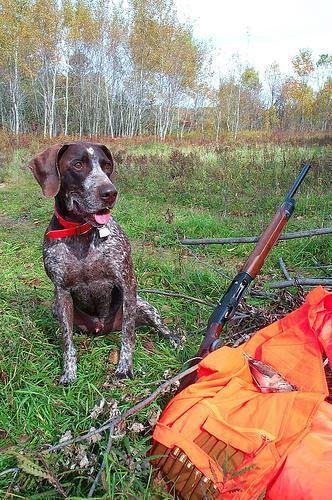
german shorthaired